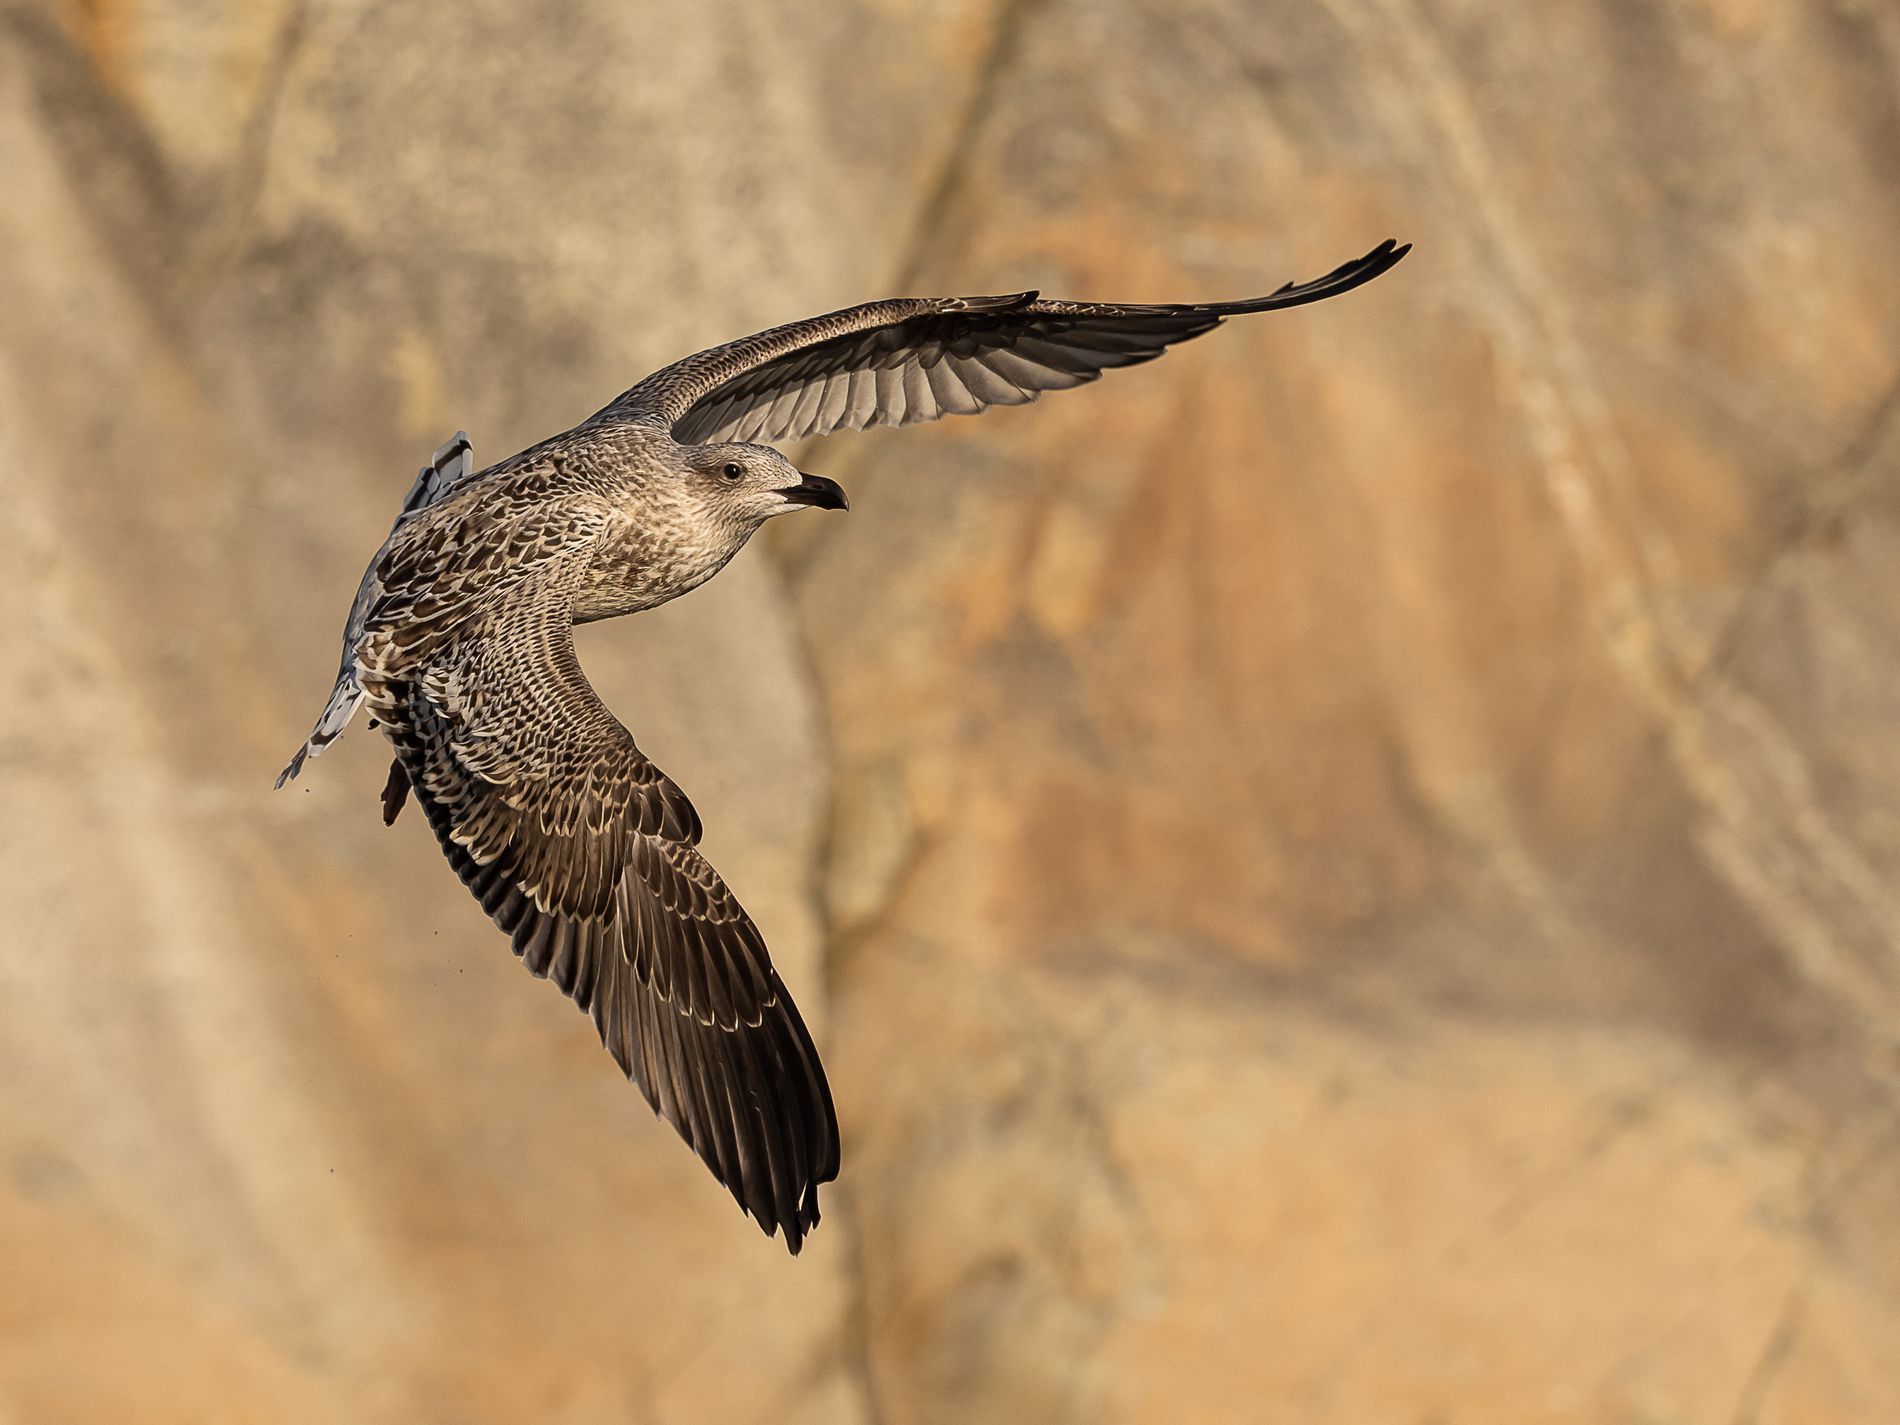
A Seagull in The Sky
A seagull is in a flying position and his wings are extending totally, his feather's color is shades of brown and gray, the background is blurry rocks.
A close up-angled shot, captured in daylight, the flying position gives the shot an effect of movement and interaction, the blurry background let the focusing point is on the bird and the atmosphere suggests freedom and liberation.
Labels: Animal, Bird, Flying, Vulture, Seagull, Waterfowl, Beak, Kite Bird, Buzzard, Hawk, Accipiter, Anthus, Blurry Background
Camera: OLYMPUS CORPORATION E-M1MarkIII
Lens: OLYMPUS M.40-150mm F2.8
Aperture: F4
Exposure: 1/2000 sec
ISO: 200
Focal length: 150.0 mm